Green Bay Intelligencer

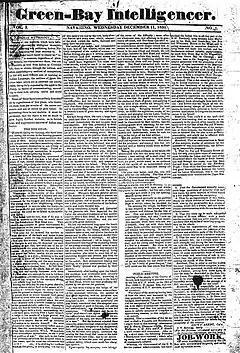
Copy of the first edition of the "Green-Bay Intelligencer"

The Green Bay Intelligencer was Wisconsin’s first newspaper. Based in Green Bay, Wisconsin, it was founded by businessman John V. Suydam, with the first issue published on December 11, 1833. Albert Gallatin Ellis joined the paper in 1834. In 1834, Ellis, and subsequently the "Green-Bay Intelligencer", supported the campaign of local judge James Duane Doty. As a result, opponents of Doty formed their own newspaper. The newspaper continued with several suspensions until June 1835, at which point Ellis entered a partnership with C. C. Arndt, creating the new partnership, Ellis & Arndt. In 1837 the "Green-Bay Intelligencer" was sold to Christopher Sholes, who moved the newspaper to Southport, Wisconsin (now Kenosha).